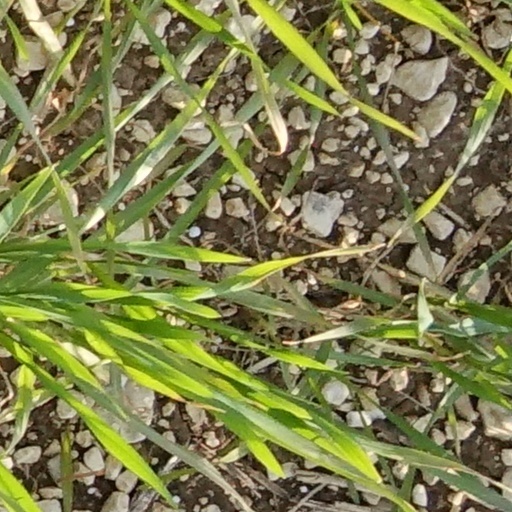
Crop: wheat